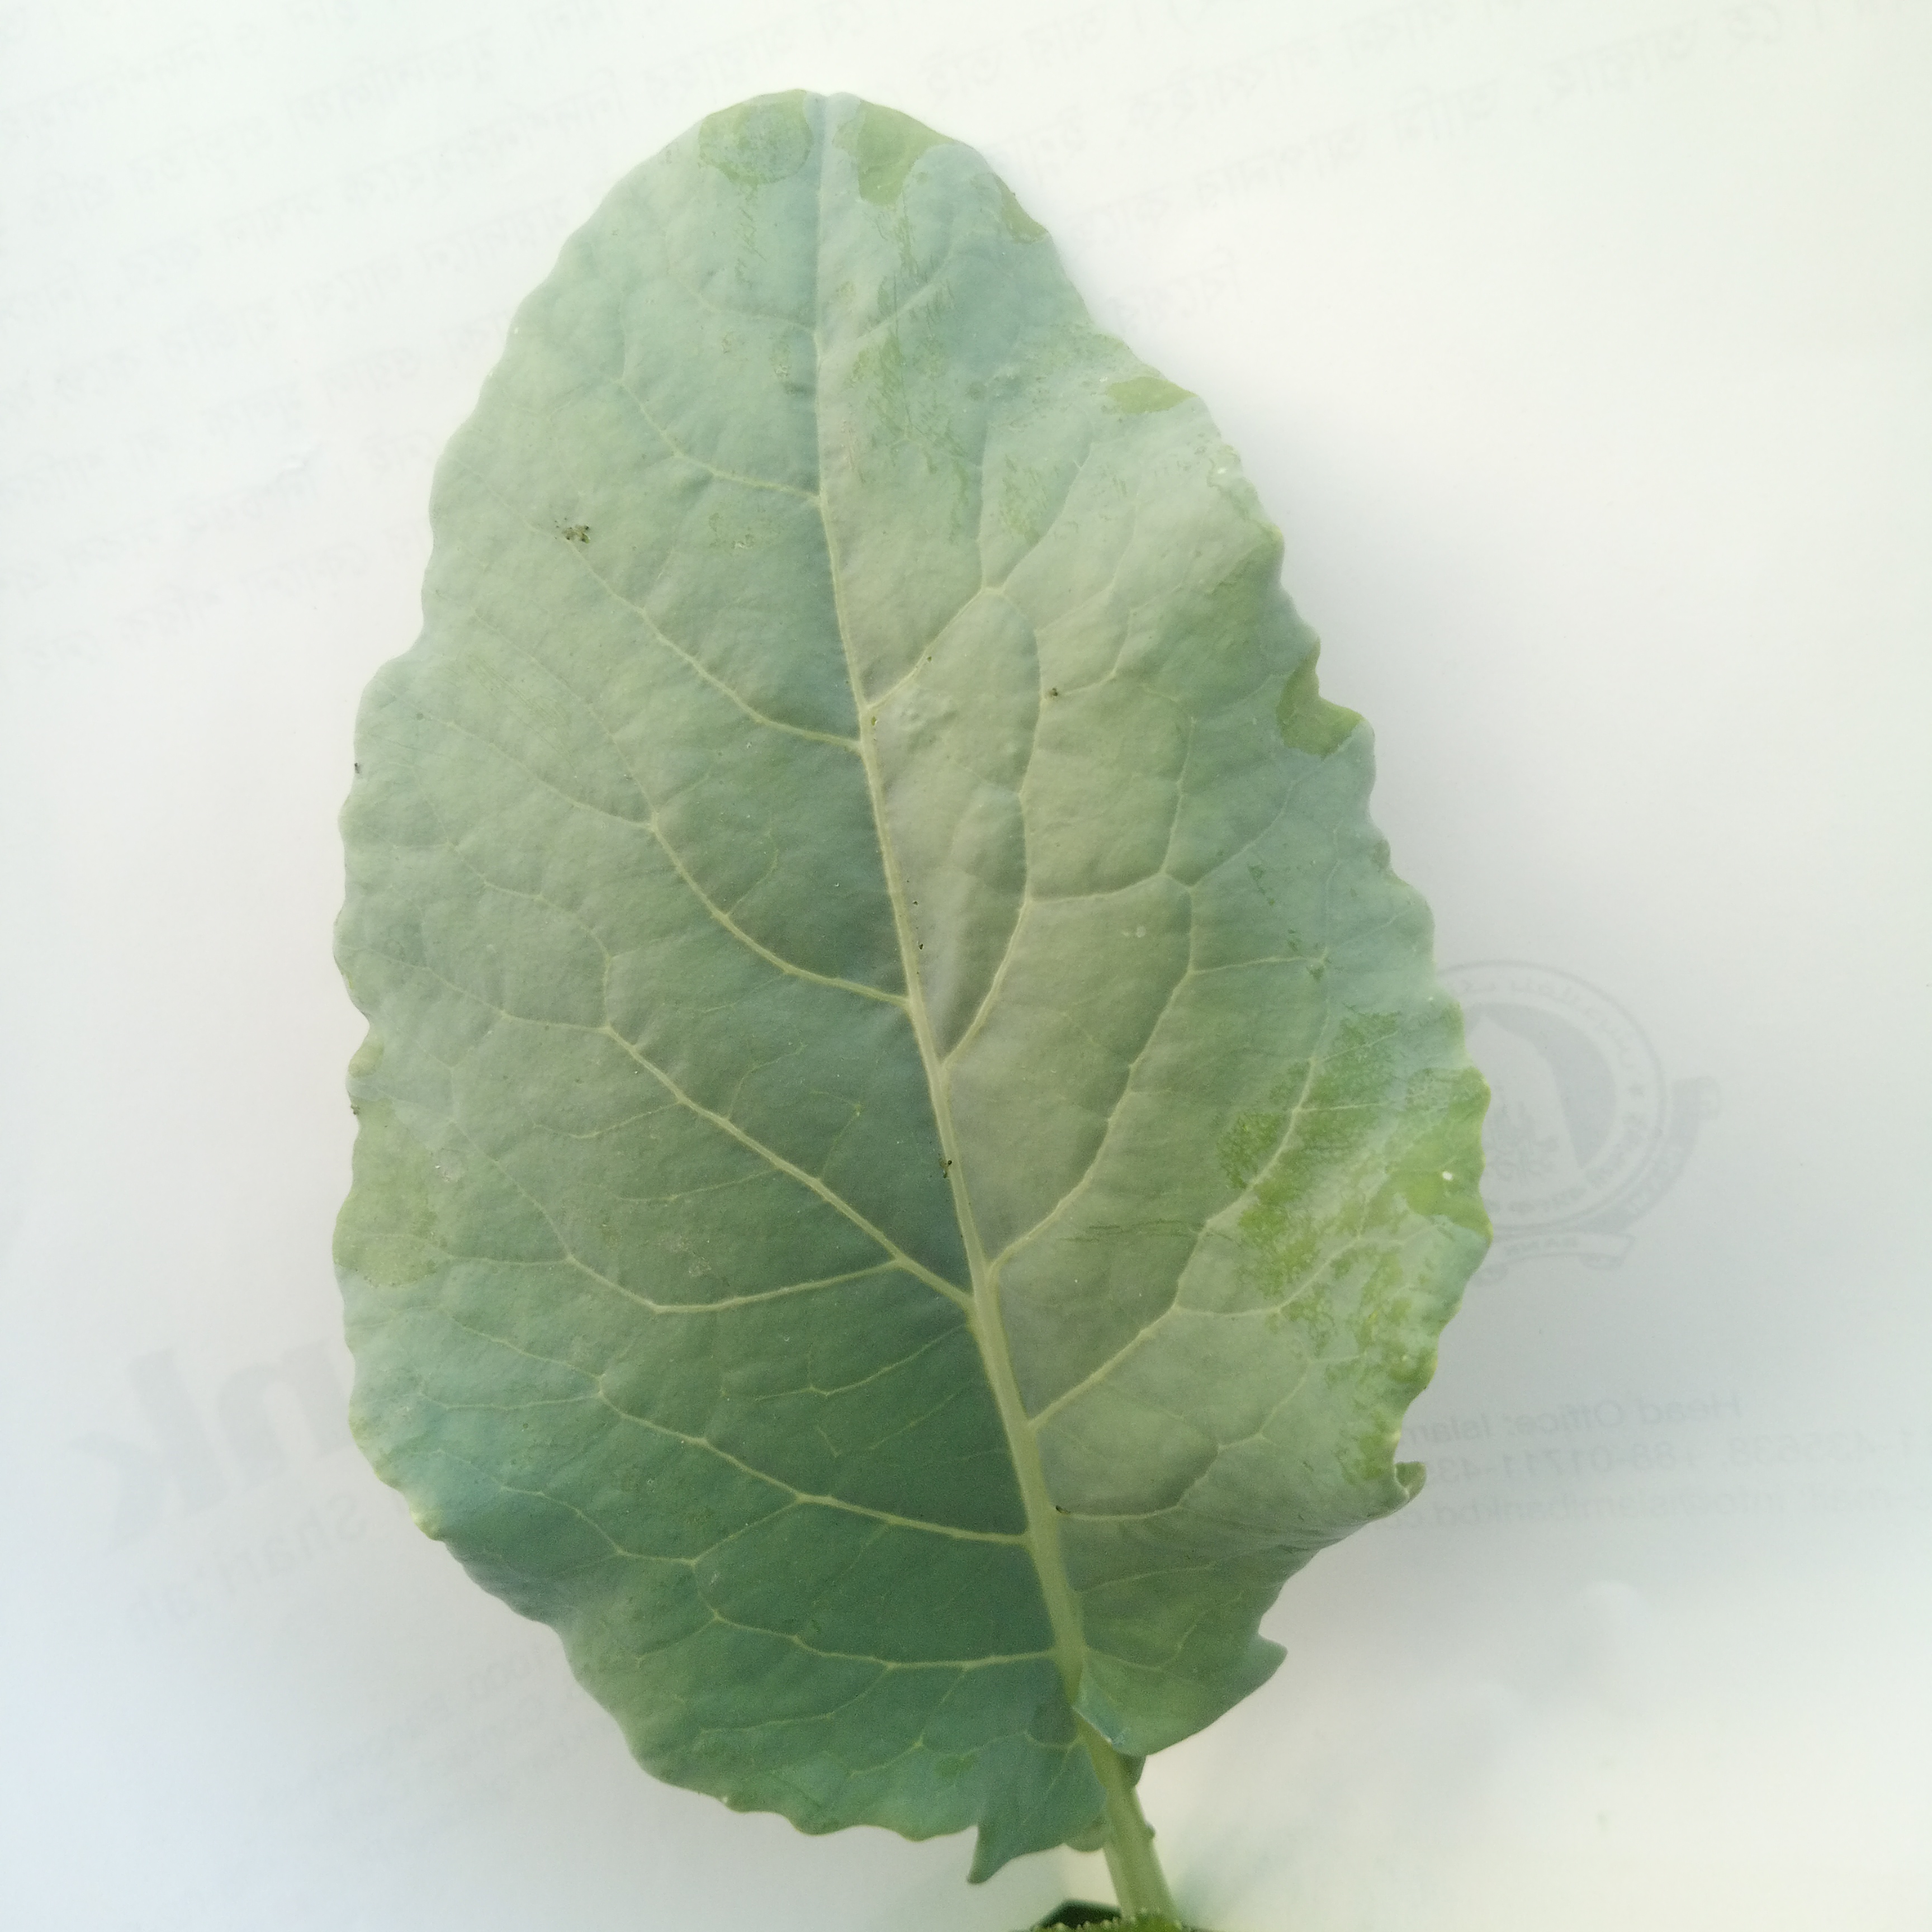
Label: Healthy